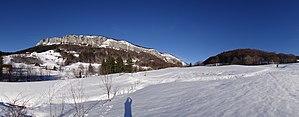
foyer de ski de fond à gauche, piste de fond sur la droite et Mont Outheran en arrière plan
Le massif de la Chartreuse est un massif montagneux des Préalpes, à la limite des départements français de l'Isère et dans une moindre mesure de la Savoie. Il culmine à 2 082 mètres d'altitude à Chamechaude. Il est constitué essentiellement de calcaires disposés en successions d'anticlinaux et de synclinaux formant de longues lignes de crêtes orientées du nord au sud. Les dépressions, au fond desquelles coulent le Guiers et ses affluents, sont séparées par des cols. Le massif, soumis à un climat océanique montagnard, connaît des précipitations relativement importantes mais l'eau est absente de la surface ; elle s'écoule rapidement dans les réseaux karstiques creusés dans le calcaire.